Black Rain (1989 American film)

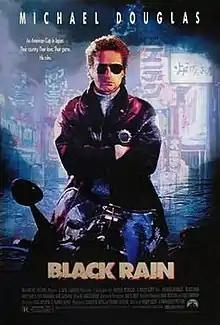
Theatrical release poster

Black Rain is a 1989 American neo-noir action thriller film directed by Ridley Scott and starring Michael Douglas, Andy García, Ken Takakura, Kate Capshaw, and Yūsaku Matsuda in his final film role. The film focuses on two NYPD detectives who arrest a member of the yakuza and must escort him back to Japan. Once there, he escapes and the two officers find themselves dragged deeper and deeper into the Japanese underworld.